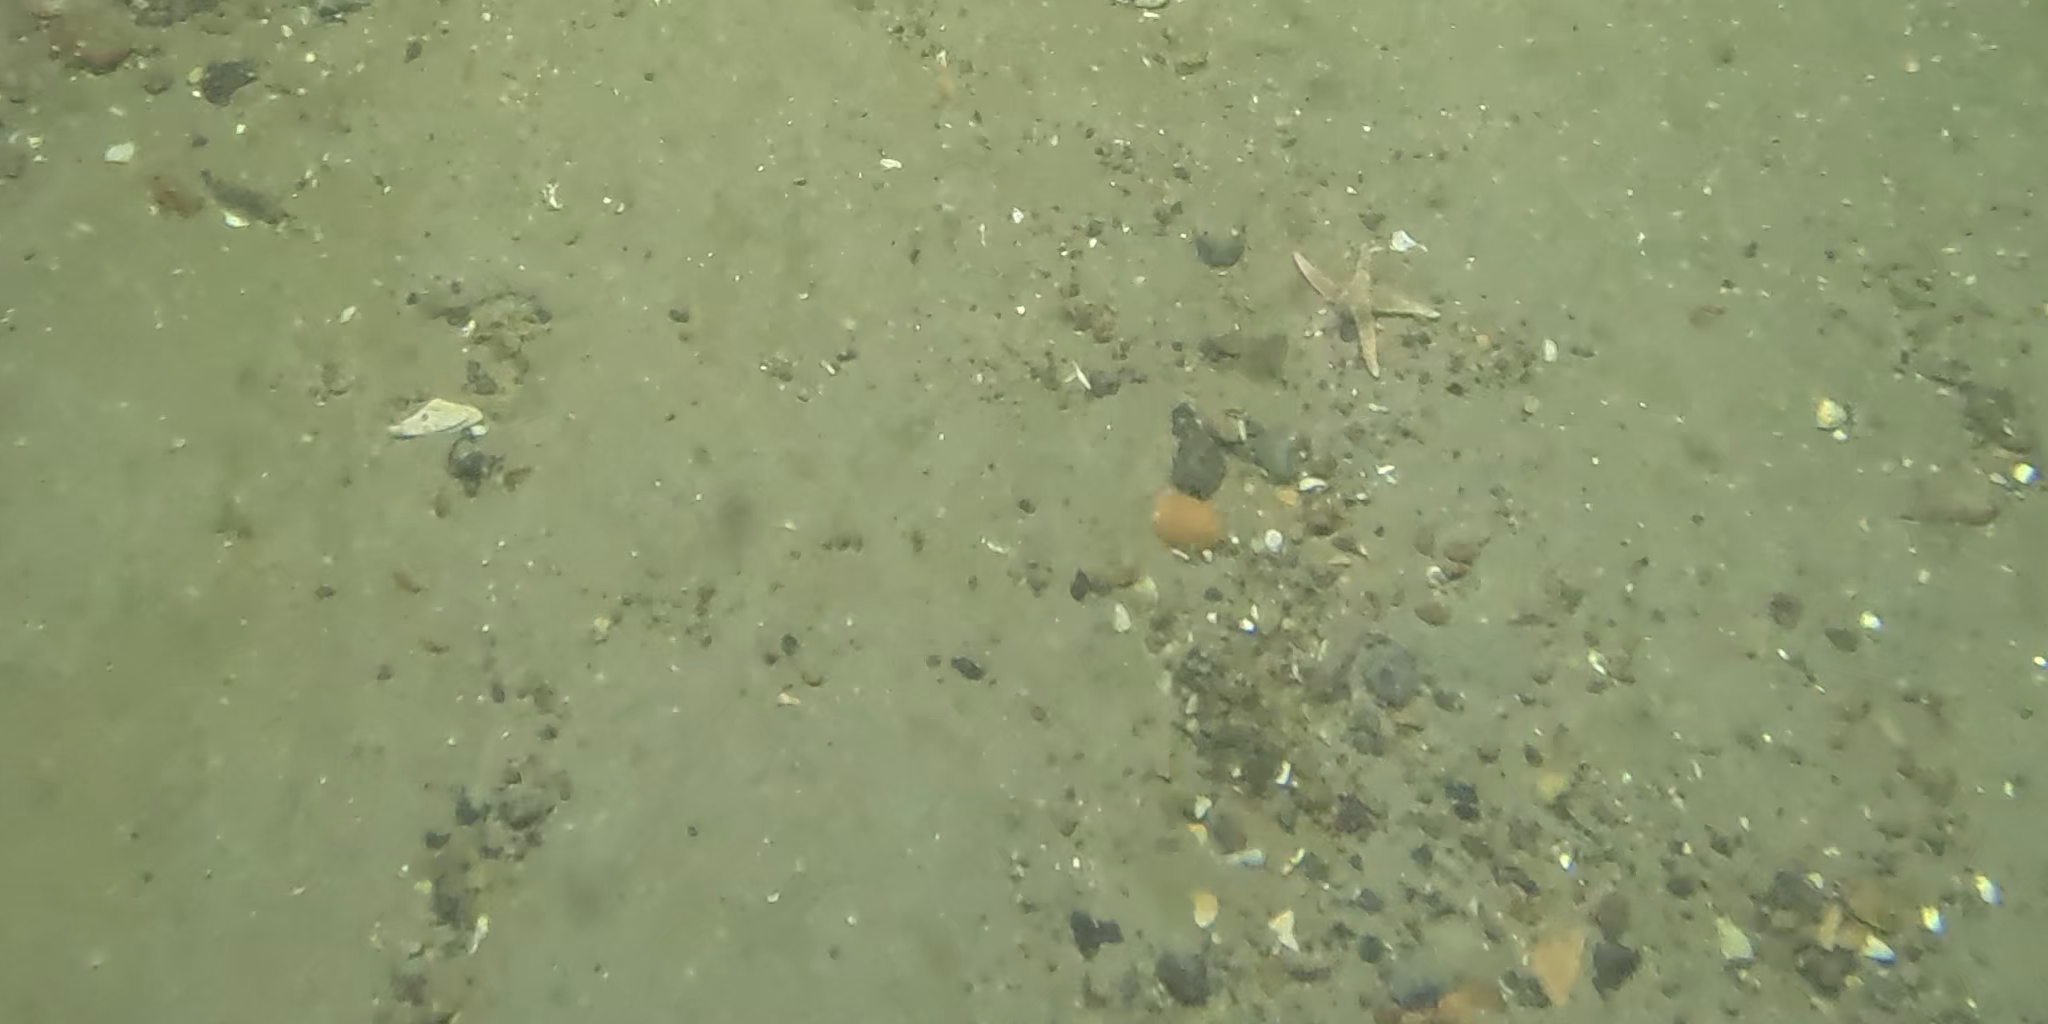
Seabed habitat: stone